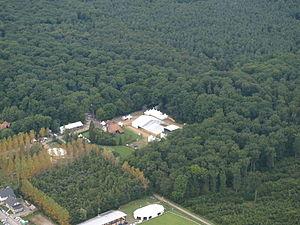
La forêt d'Ohlungen, où se tient tous les deux ans le festival Summerlied
Le Summerlied est un festival de musique et de danse, qui se tient tous les deux ans dans la forêt d'Ohlungen dans le Bas-Rhin, à côté d'Haguenau. Il s'agit à l'origine d'un festival de chanson alsacienne, mais auquel se greffèrent au fil des ans des musiques d'autres régions de France mais aussi de toute l'Europe, voire du monde entier. Il accueille des artistes dans des styles très diversifiés : auteurs-compositeurs, chansonniers, cabarettistes, et autres musiciens et artistes. Il s'agit d'un important festival de musique dans le nord de l'Alsace, qui accueillit en 2012 près de 20 000 festivaliers. Il constitue donc une date majeure pour le monde artistique et musical de cette région.